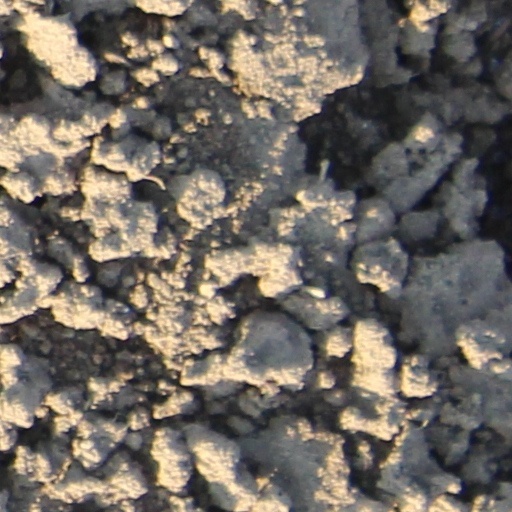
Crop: wheat